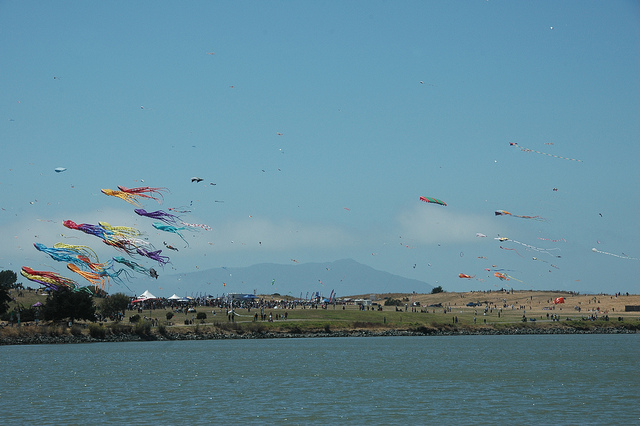
user: Given an image and a question. Answer the question in a short answer. Question: What is being flown in the sky? Short Answer:
assistant: kite